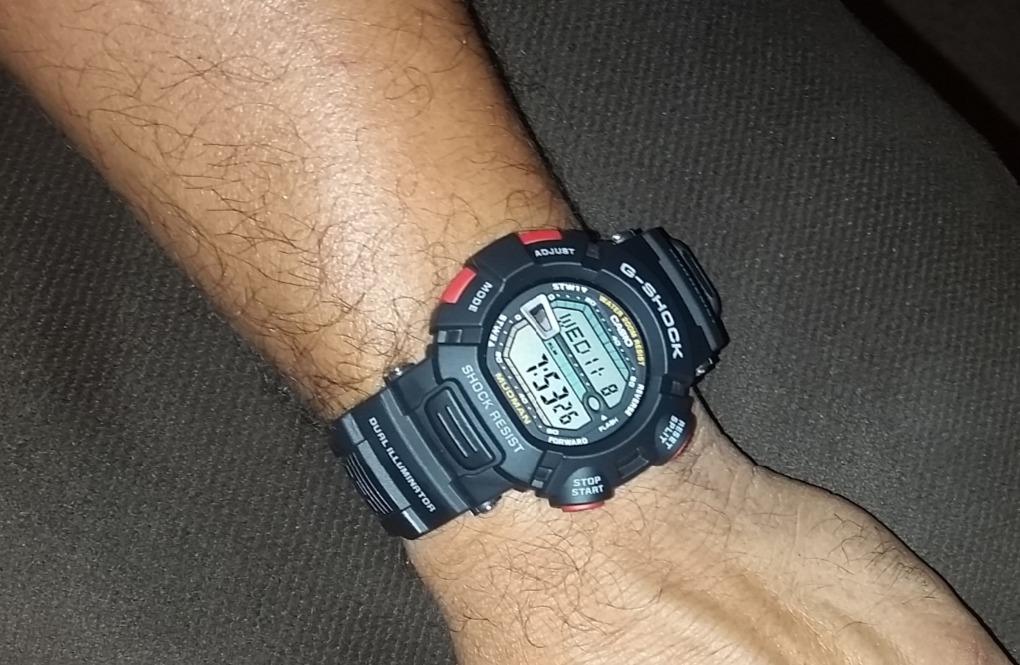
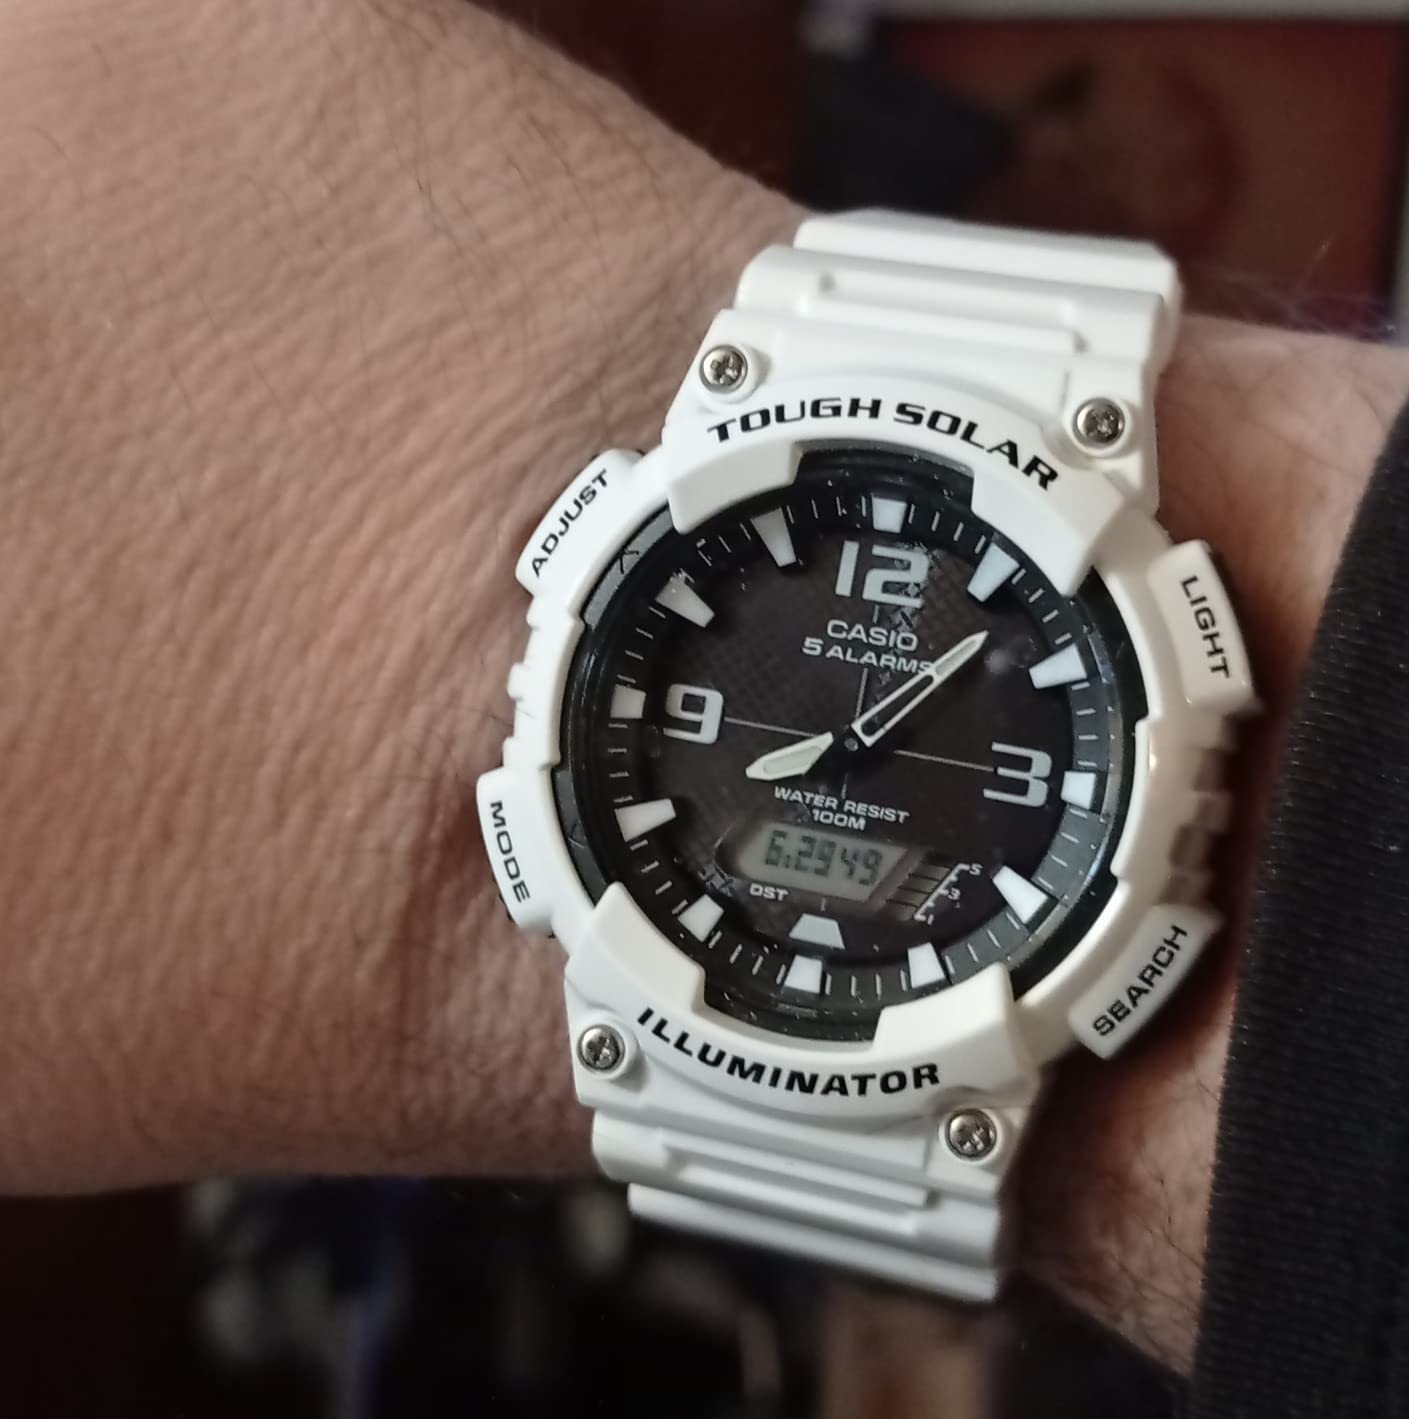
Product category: accessories_watch
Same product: no